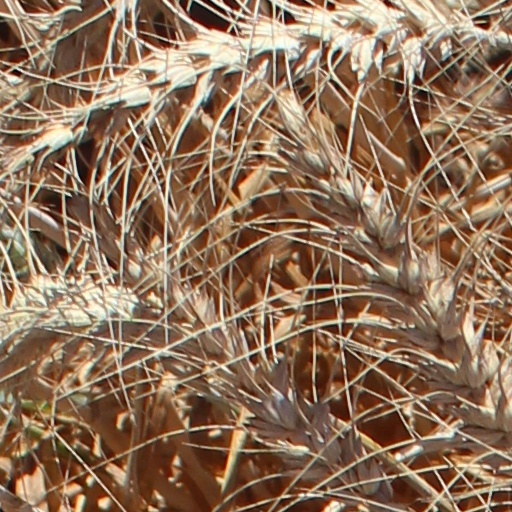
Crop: wheat